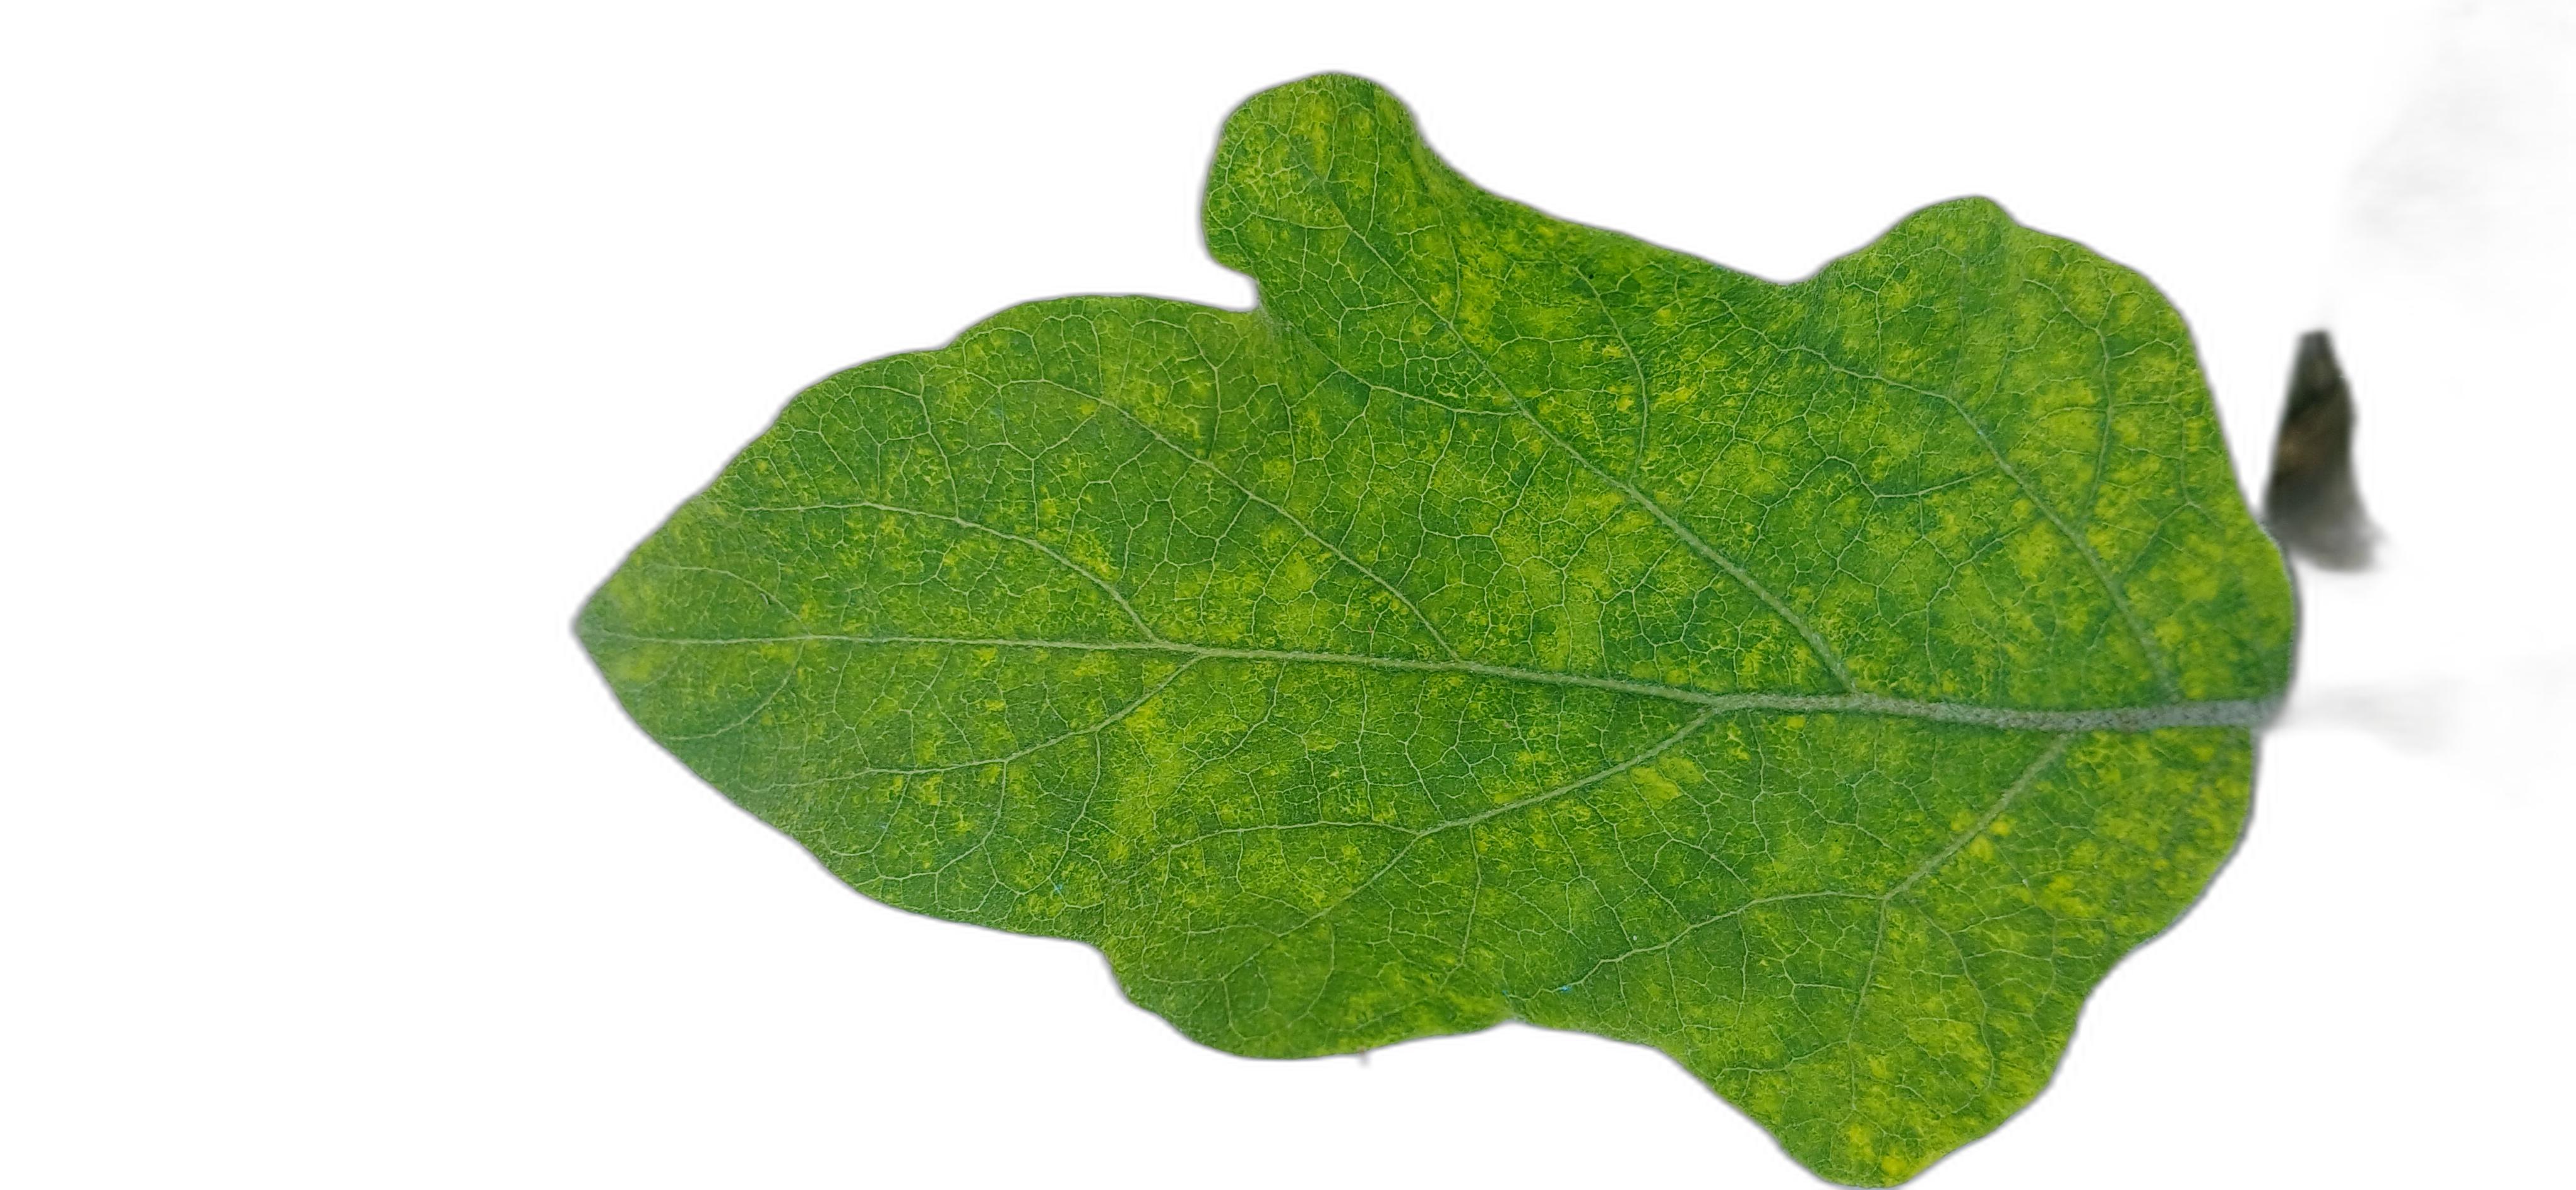
Label: Mosaic Virus Disease